Chlorophylle

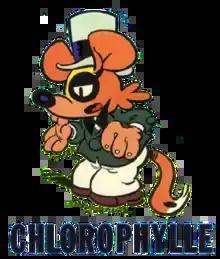
The main character with the series logo

Chlorophylle is a Belgian comics series and Raymond Macherot's best known work, alongside "Sibylline". It is a fantasy comic about anthropomorphic forest animals, including the title character Chlorophylle, who is a dormouse.